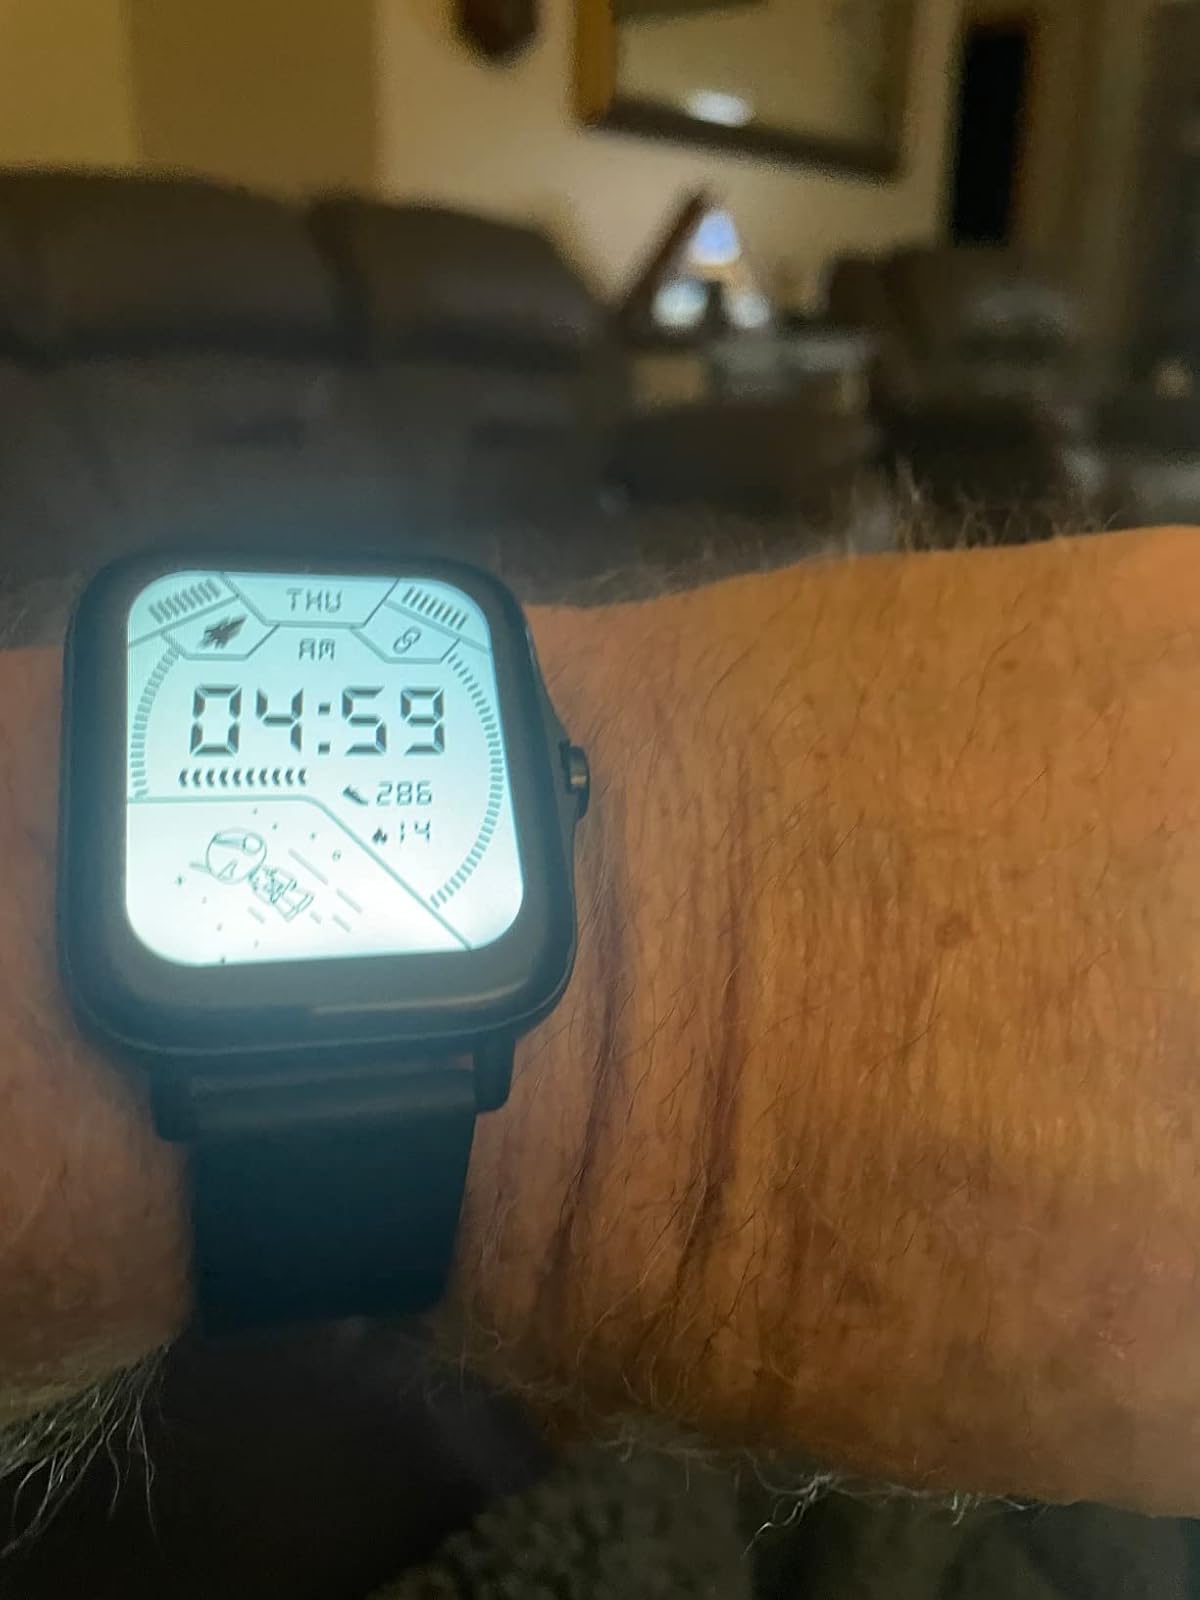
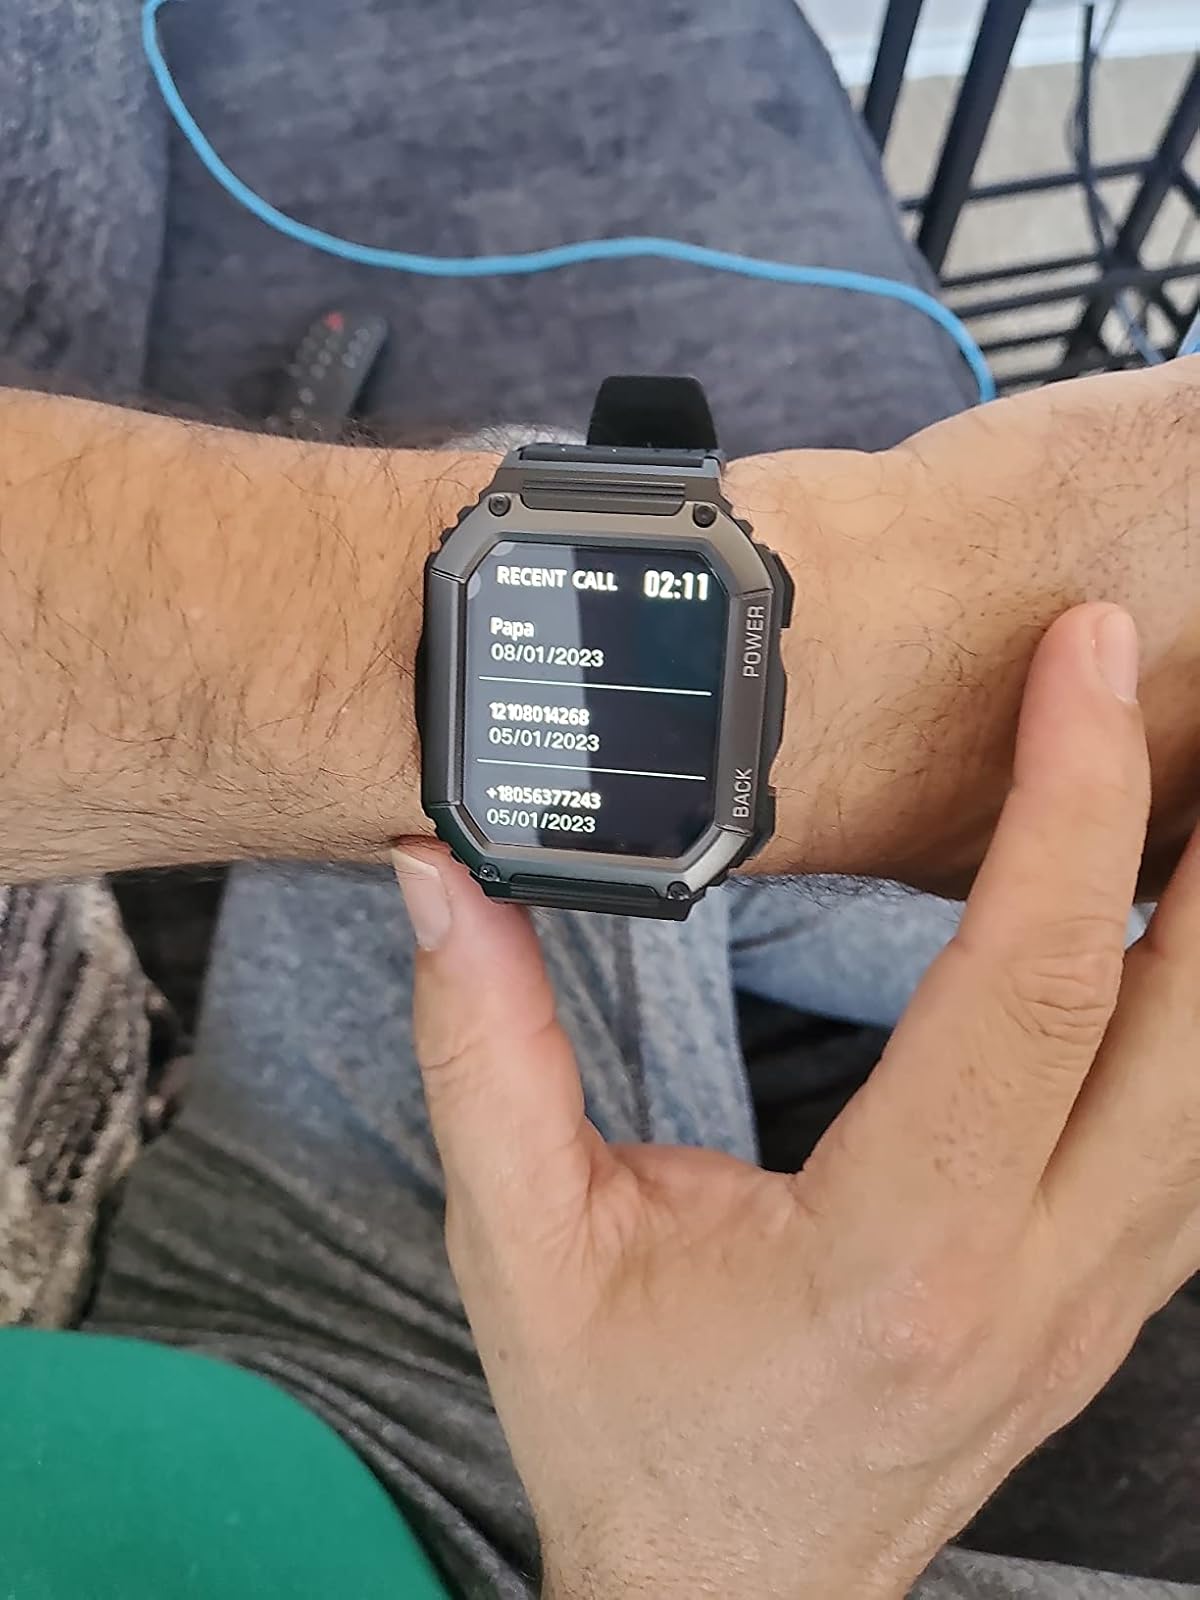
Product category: smartwatch
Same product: no